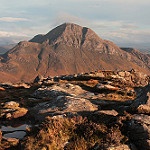
Scene: Outdoor